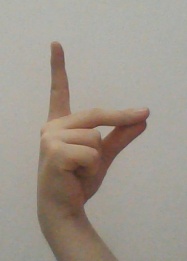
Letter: ta